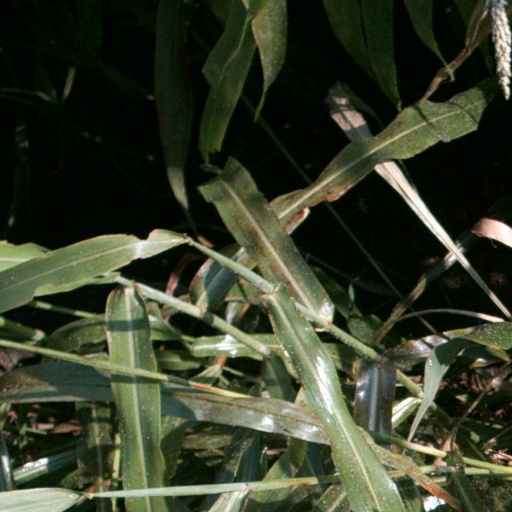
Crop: sorghum